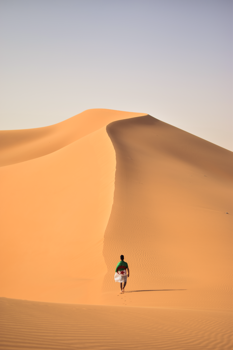
Label: No Watermark